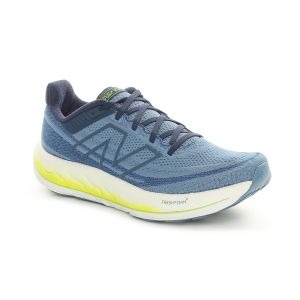
New Balance Scarpa da Running Uomo  Fresh Foam X Vongo V6 Celeste   Sconto 30%
Prezzo: 126,00 €